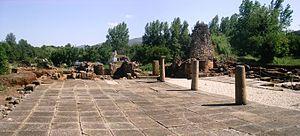
La cité romaine de Ammaia est située dans le village de São Salvador da Aramenha, municipalité de Marvão, district de Portalegre, au Portugal.